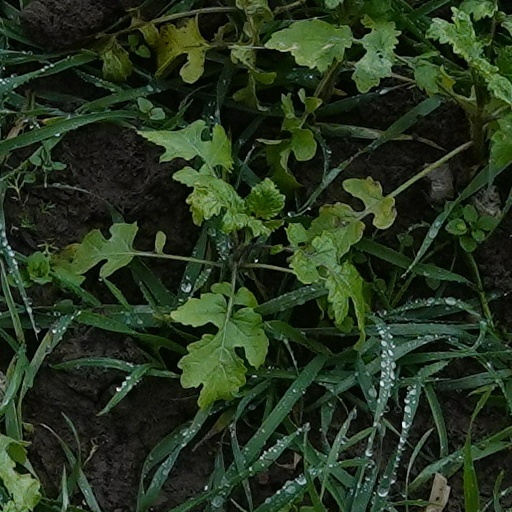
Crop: wheat